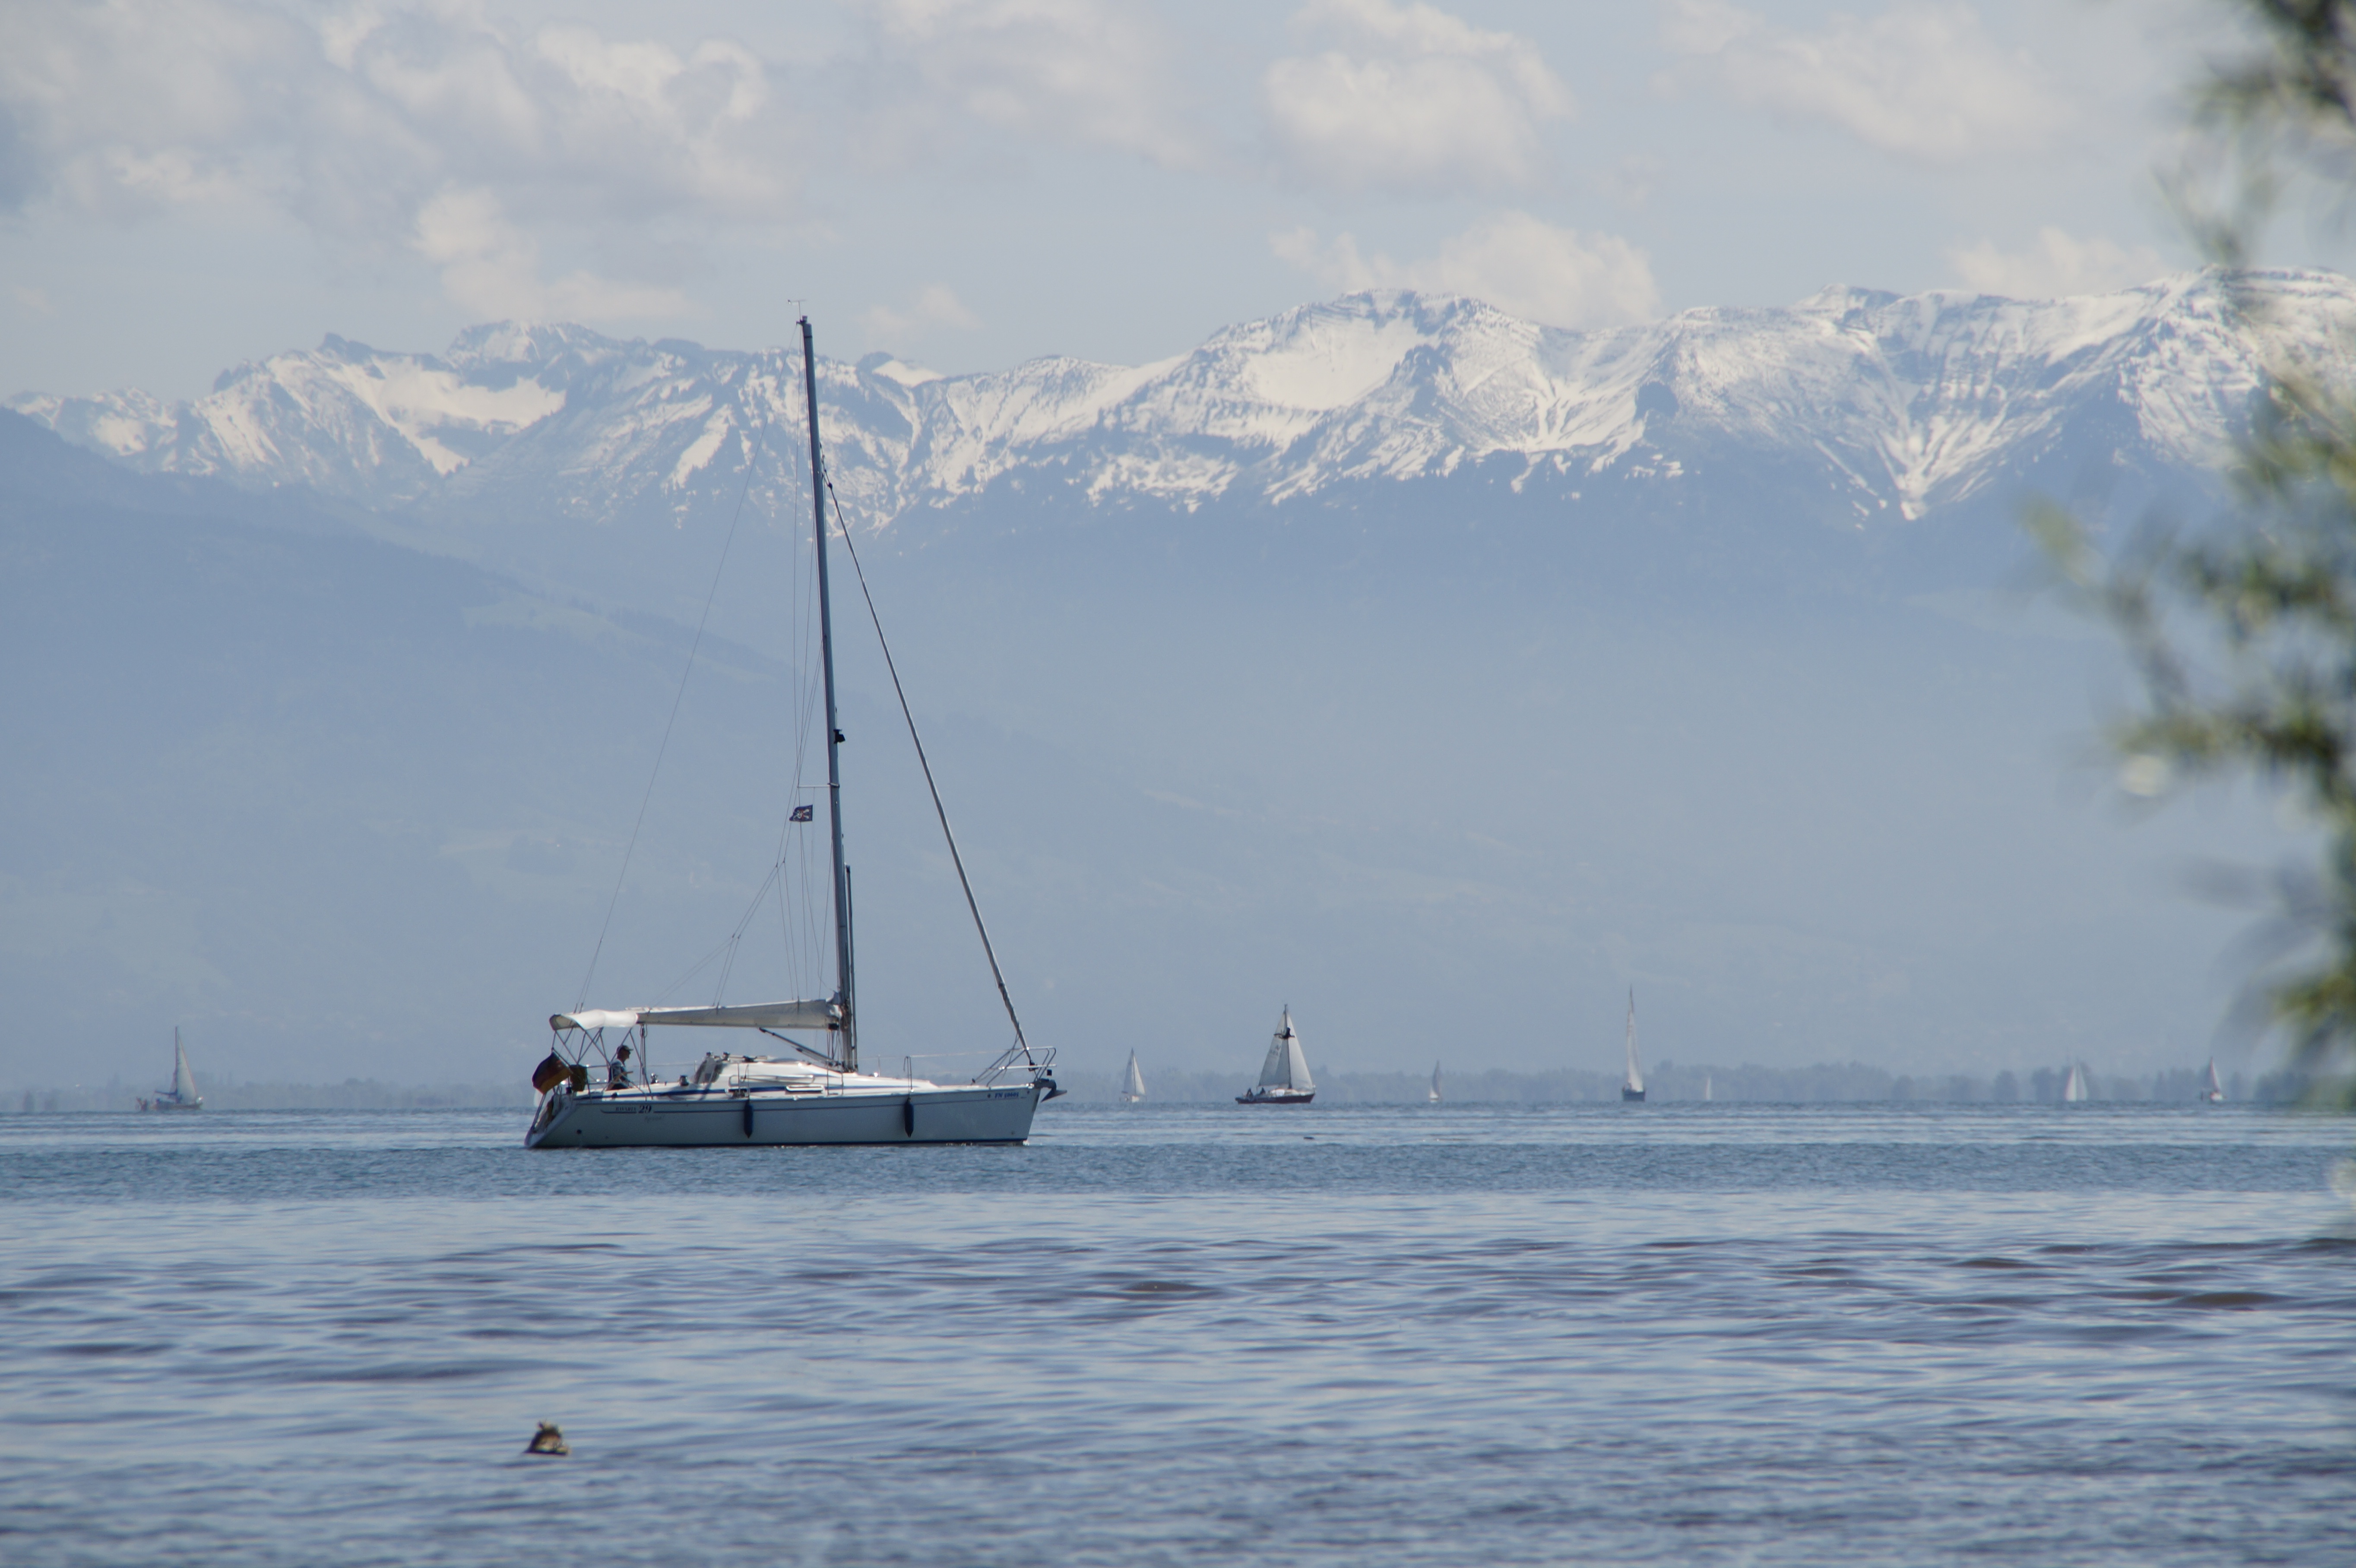
landscape, sea, coast, water, nature, sky, sport, boat, lake, wind, ship, panorama, boot, idyllic, spring, vehicle, relax, mast, sailing, peaceful, holiday, bay, alpine, blue, rest, leisure, sailboat, bank, boating, sail, germany, switzerland, quiet, shipping, maritime, watercraft, mood, idyll, sailing boat, sailing ship, water sports, recovery, lake constance, sailing ships